Josiah Martin

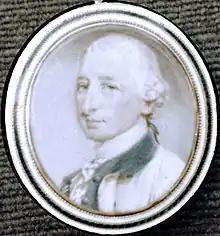
Martin,

Josiah Martin (23 April 1737 – 13 April 1786) was a British Army officer and colonial official who served as the ninth and last governor of North Carolina from 1771 to 1776, and in exile until 1783.